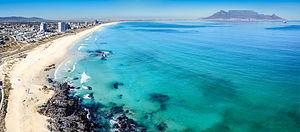
Bloubergstrand est une localité du faubourg de Blouberg en banlieue de la ville du Cap en Afrique du Sud. Localité principalement résidentielle et touristique, Bloubergstrand est située sur la Baie de la Table à 25 km au nord du centre-ville de la ville du Cap.
Blouberg est une banlieue de la métropole du Cap en Afrique du Sud. Blouberg est situé sur la Baie de la Table au nord du centre-ville de la ville du Cap.